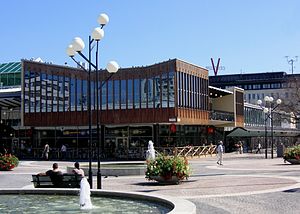
Byplanlægning i Sverige / Rekordår, stadssaneringer og det så kaldte "miljonprogrammet"
Organiseret byplanlægning i Sverige tog sin begyndelse under 1600-tallets første halvdel. I kraft af militære successer i trediveårskrigen havde Sverige fået en ledende stilling i Nordeuropa og en udvikling af stadsvæsnet blev set som en forudsætning for, at landet skulle kunne opfylde sin stormagtsrolle, både administrativt og med en imponerende ydre fremtoning. Ikke mindre end 50 byer grundlagdes derfor på denne tid.